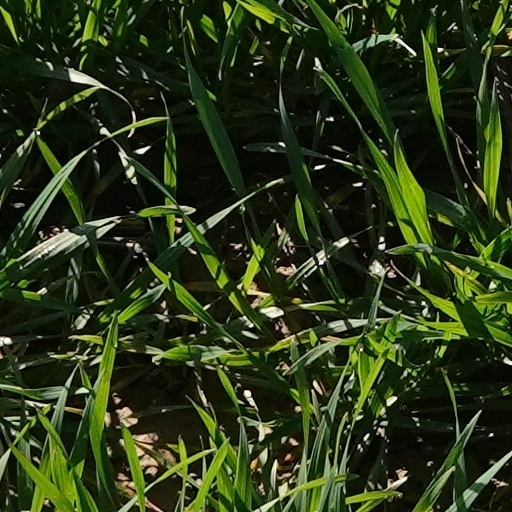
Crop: wheat